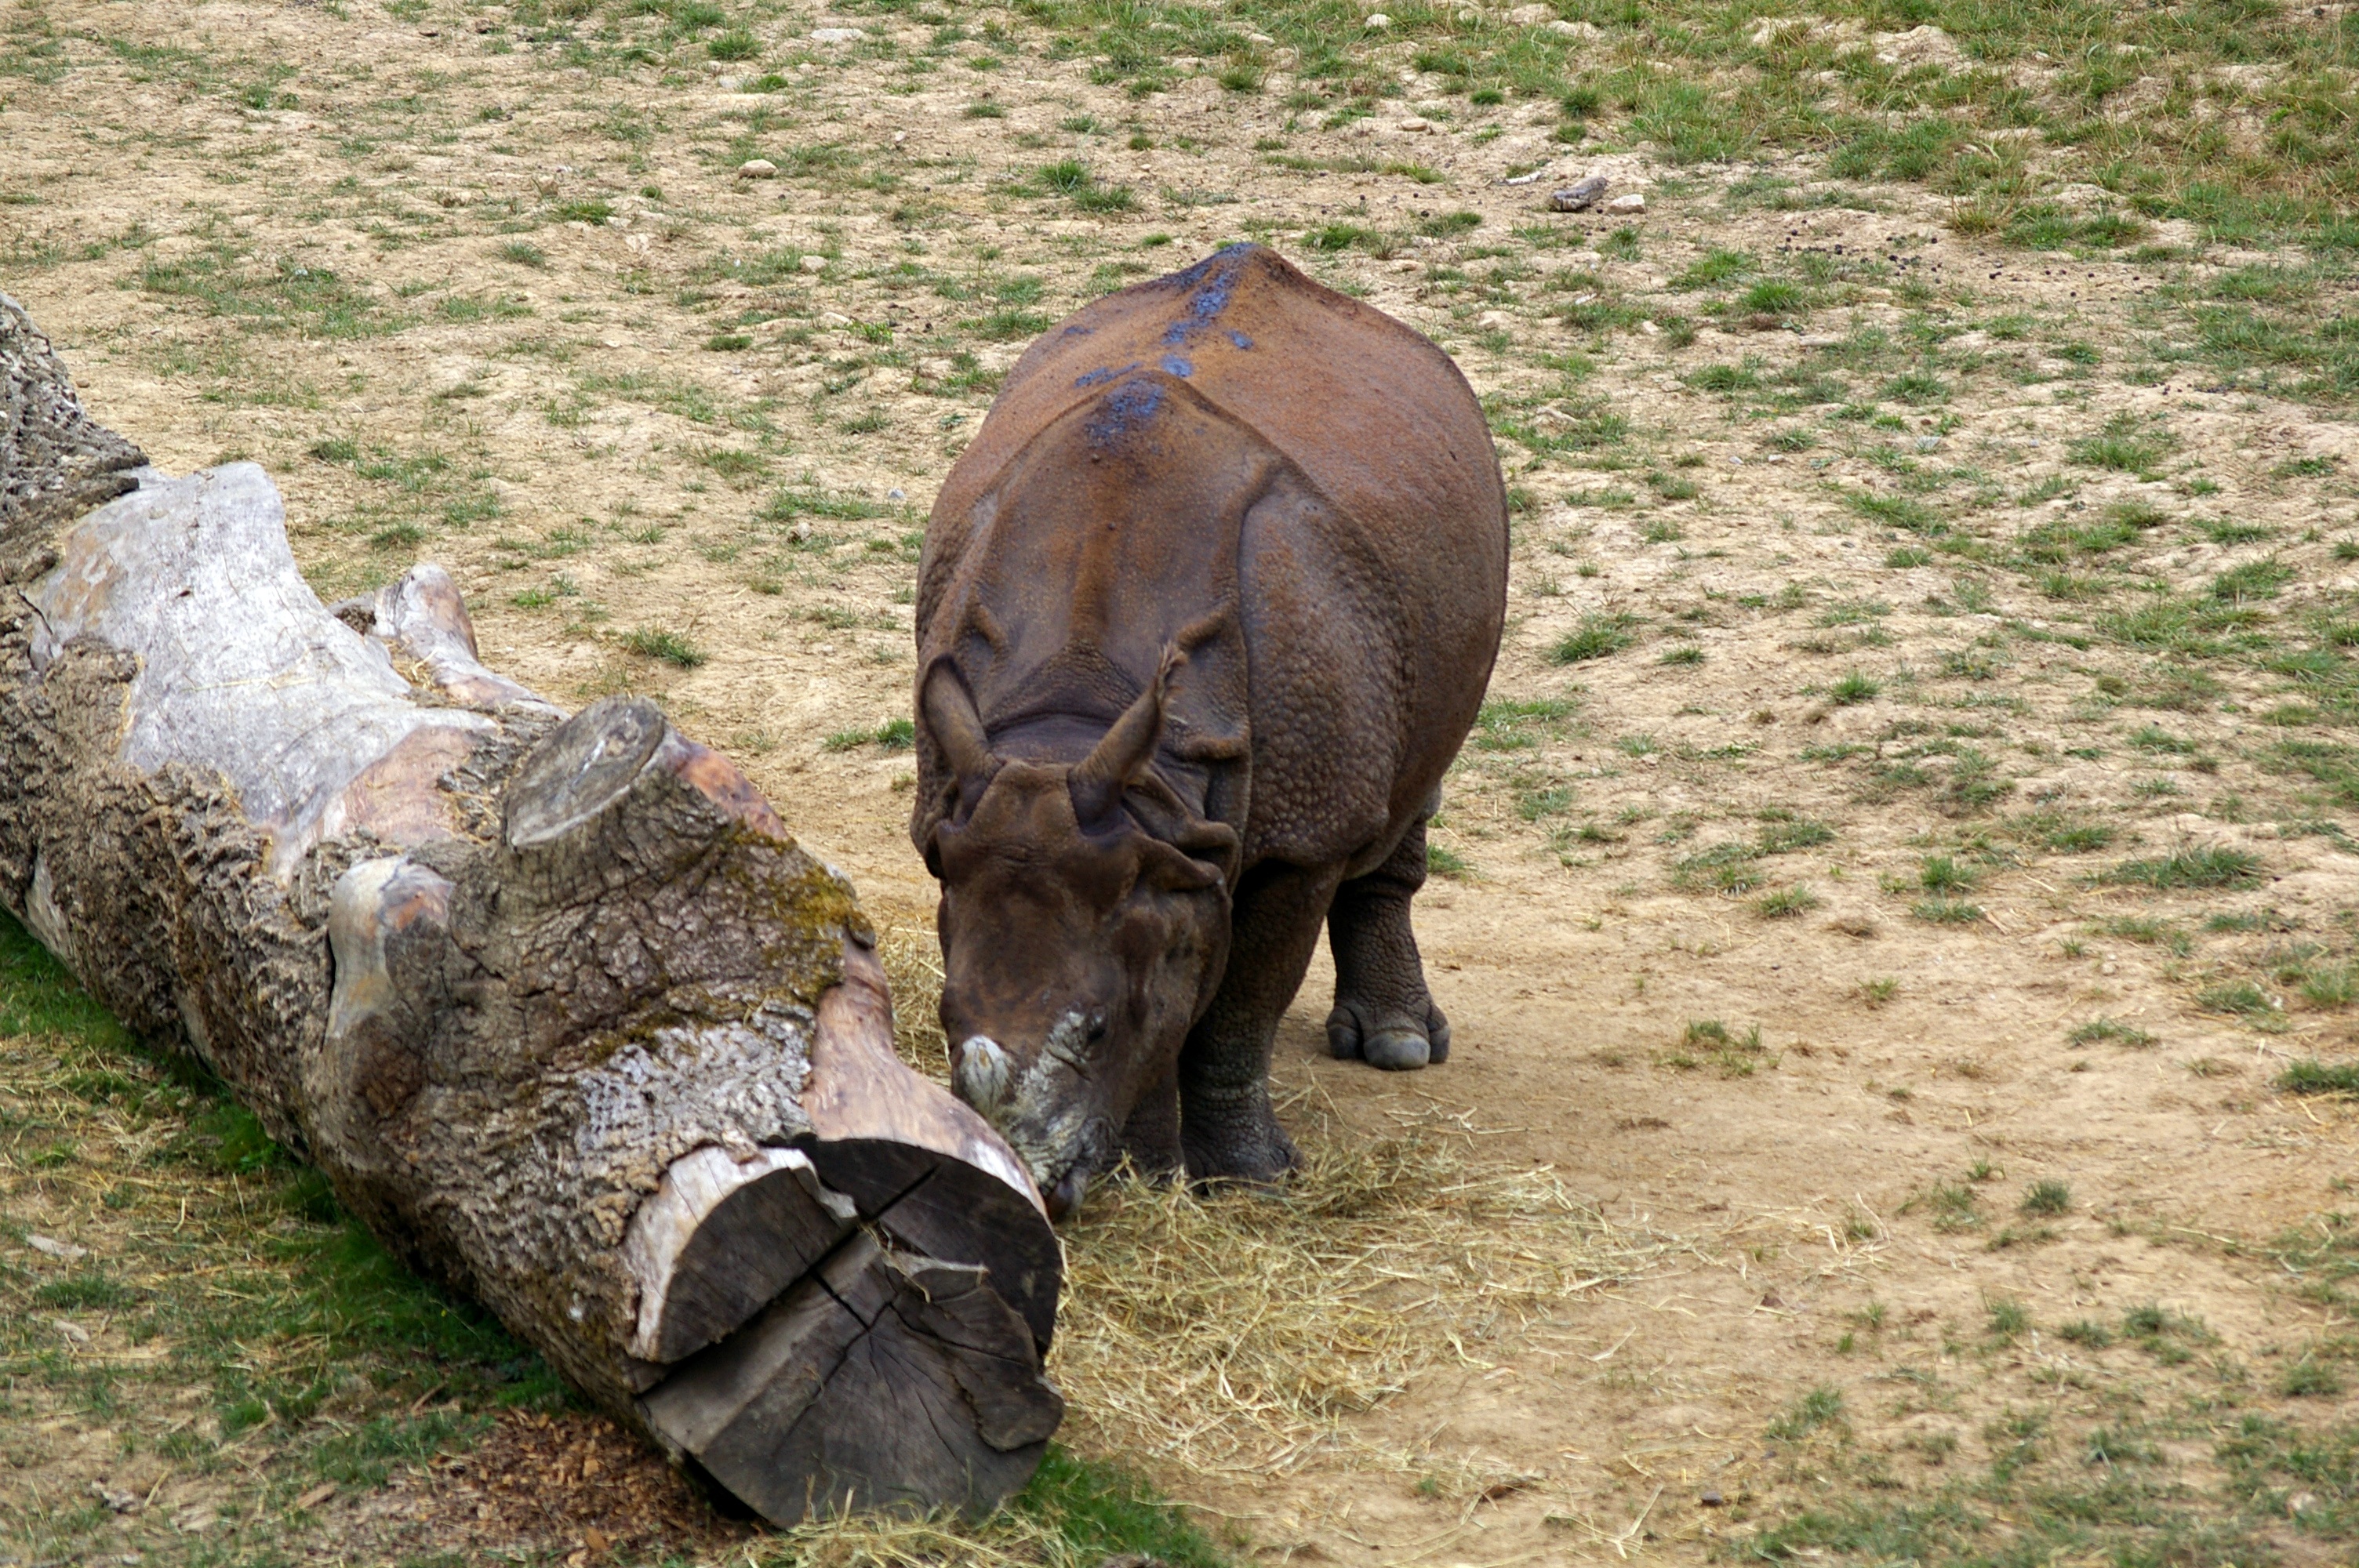
tree, water, nature, animal, cute, pond, wildlife, wild, zoo, horn, herd, grazing, park, mammal, fauna, wild animal, family, colors, rhinoceros, animals, safari, visit, brittany, branf r, animal park, cattle like mammal